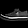
Label: Sneaker